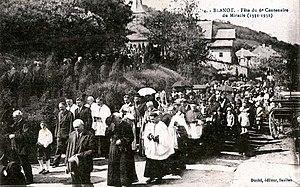
Procession démarrant de l'église Saint-Andoche-et-Saint-Thyrse de Blanot, en la Fête-Dieu (1931).
Blanot est une commune française située dans le canton d'Arnay-le-Duc du département de la Côte-d'Or, en région Bourgogne-Franche-Comté.